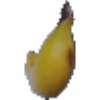
Label: Banana 1